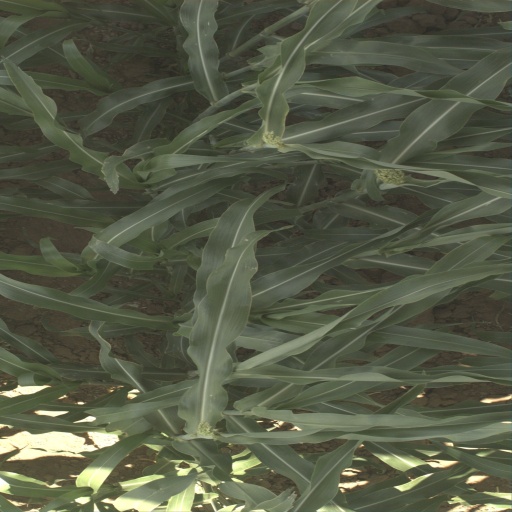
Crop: sorghum